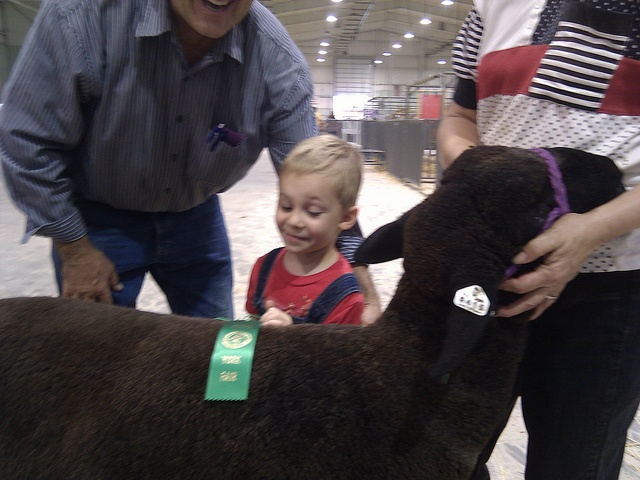
A little boy standing next to a sheep smiling.
A family and their child petting a baby lamb in a building.
A young boy is petting a black sheep.
A kid is smiling at a pet goat.
A little boy petting a prize winning llama.